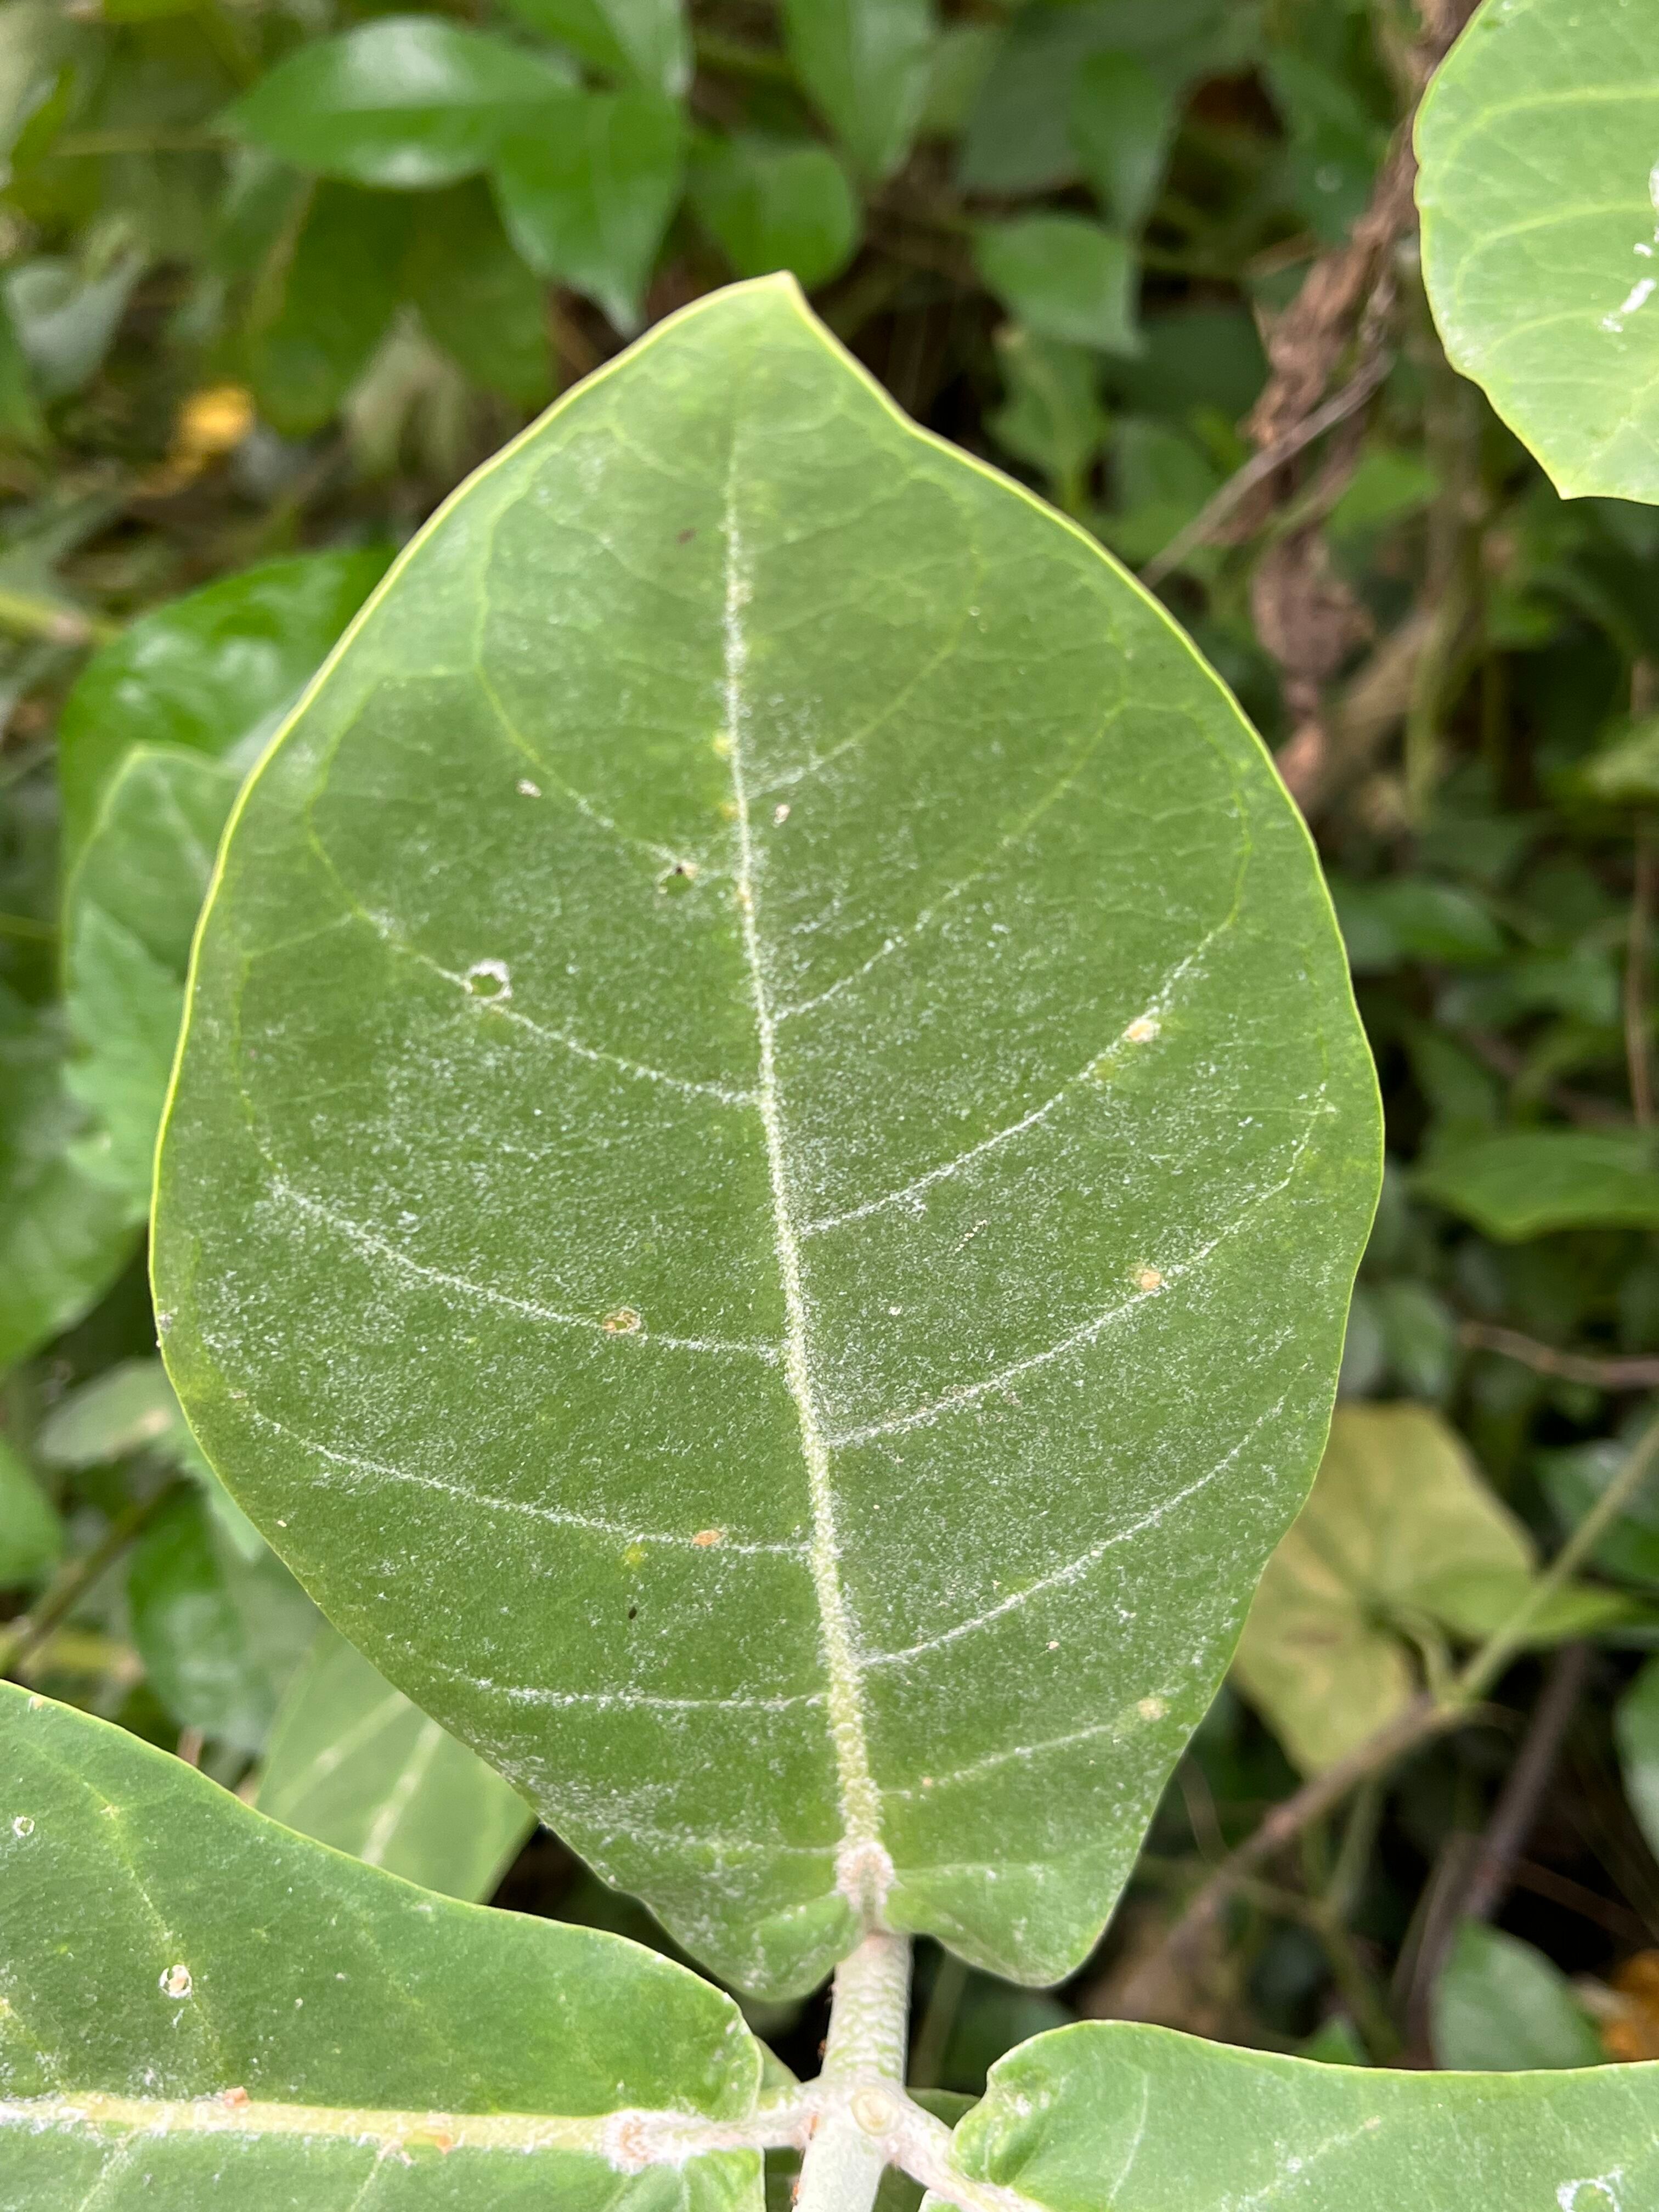
Plant species: calotropis-gigantea